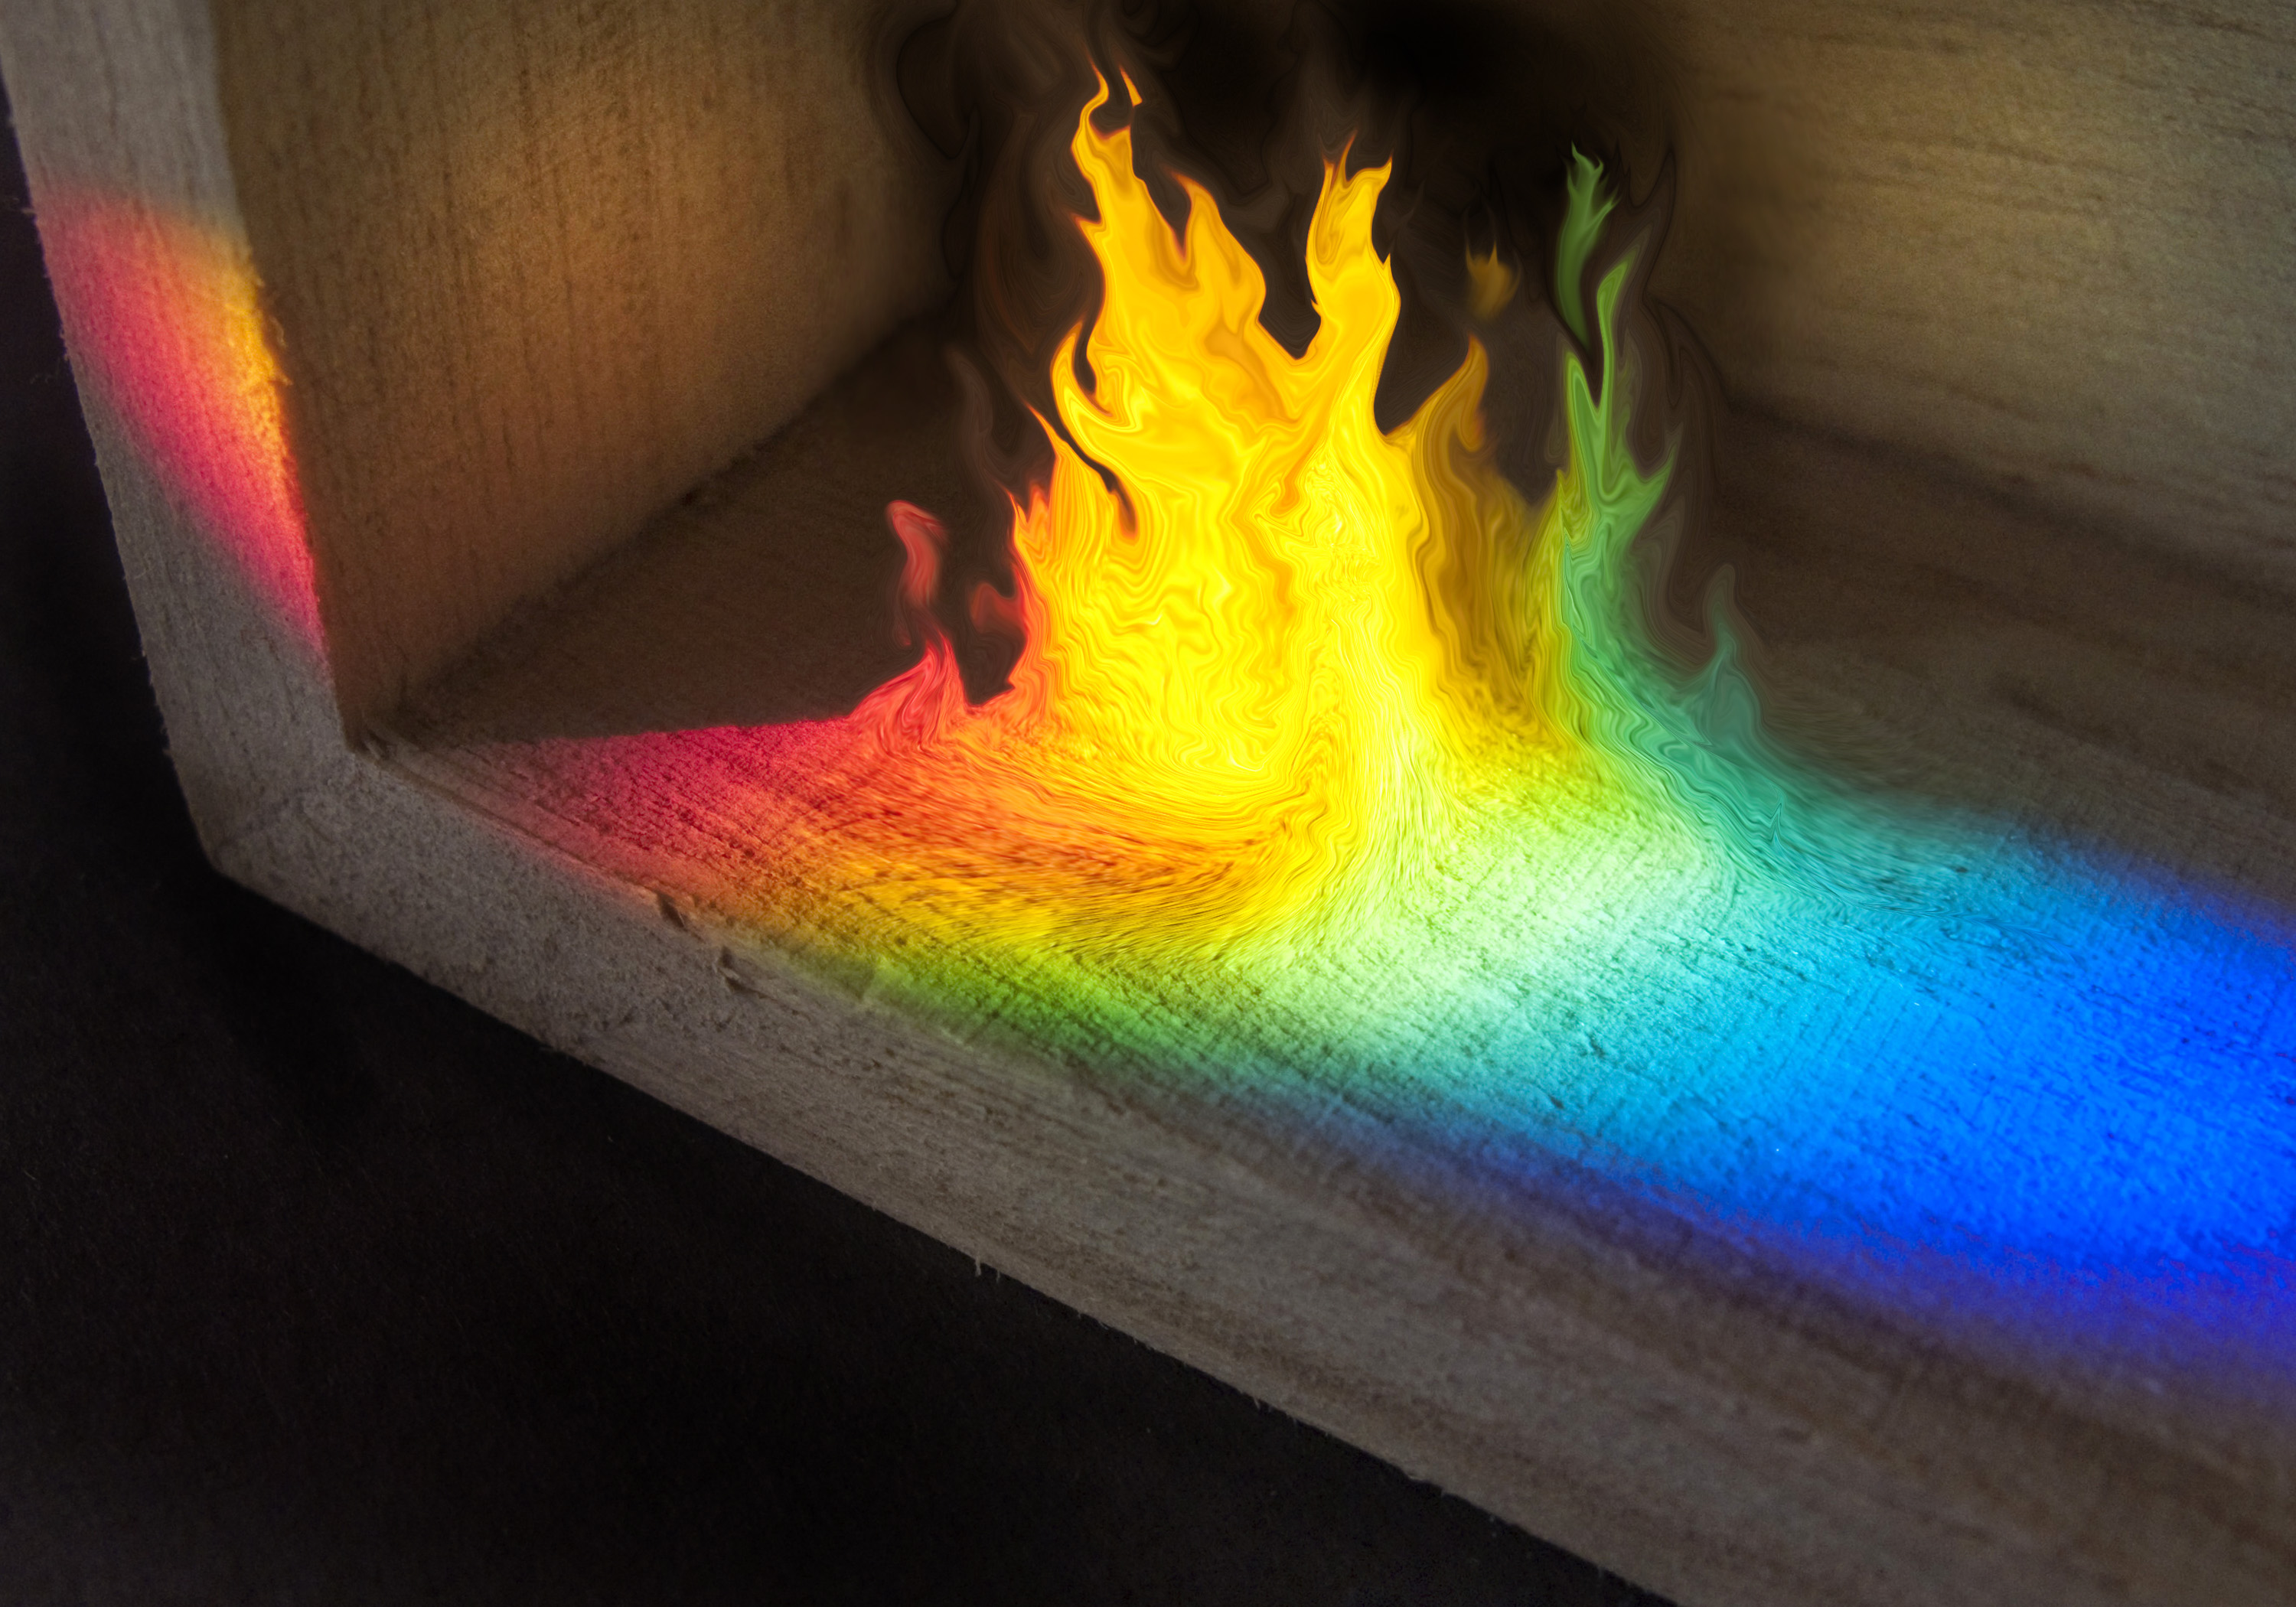
light, green, red, geometry, color, flame, blue, yellow, lighting, art, polygon, shape, photoillustration, oblique, pythagorean, a0, macro photography